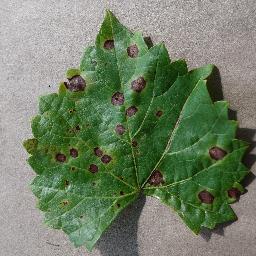
Label: Grape___Black_rot